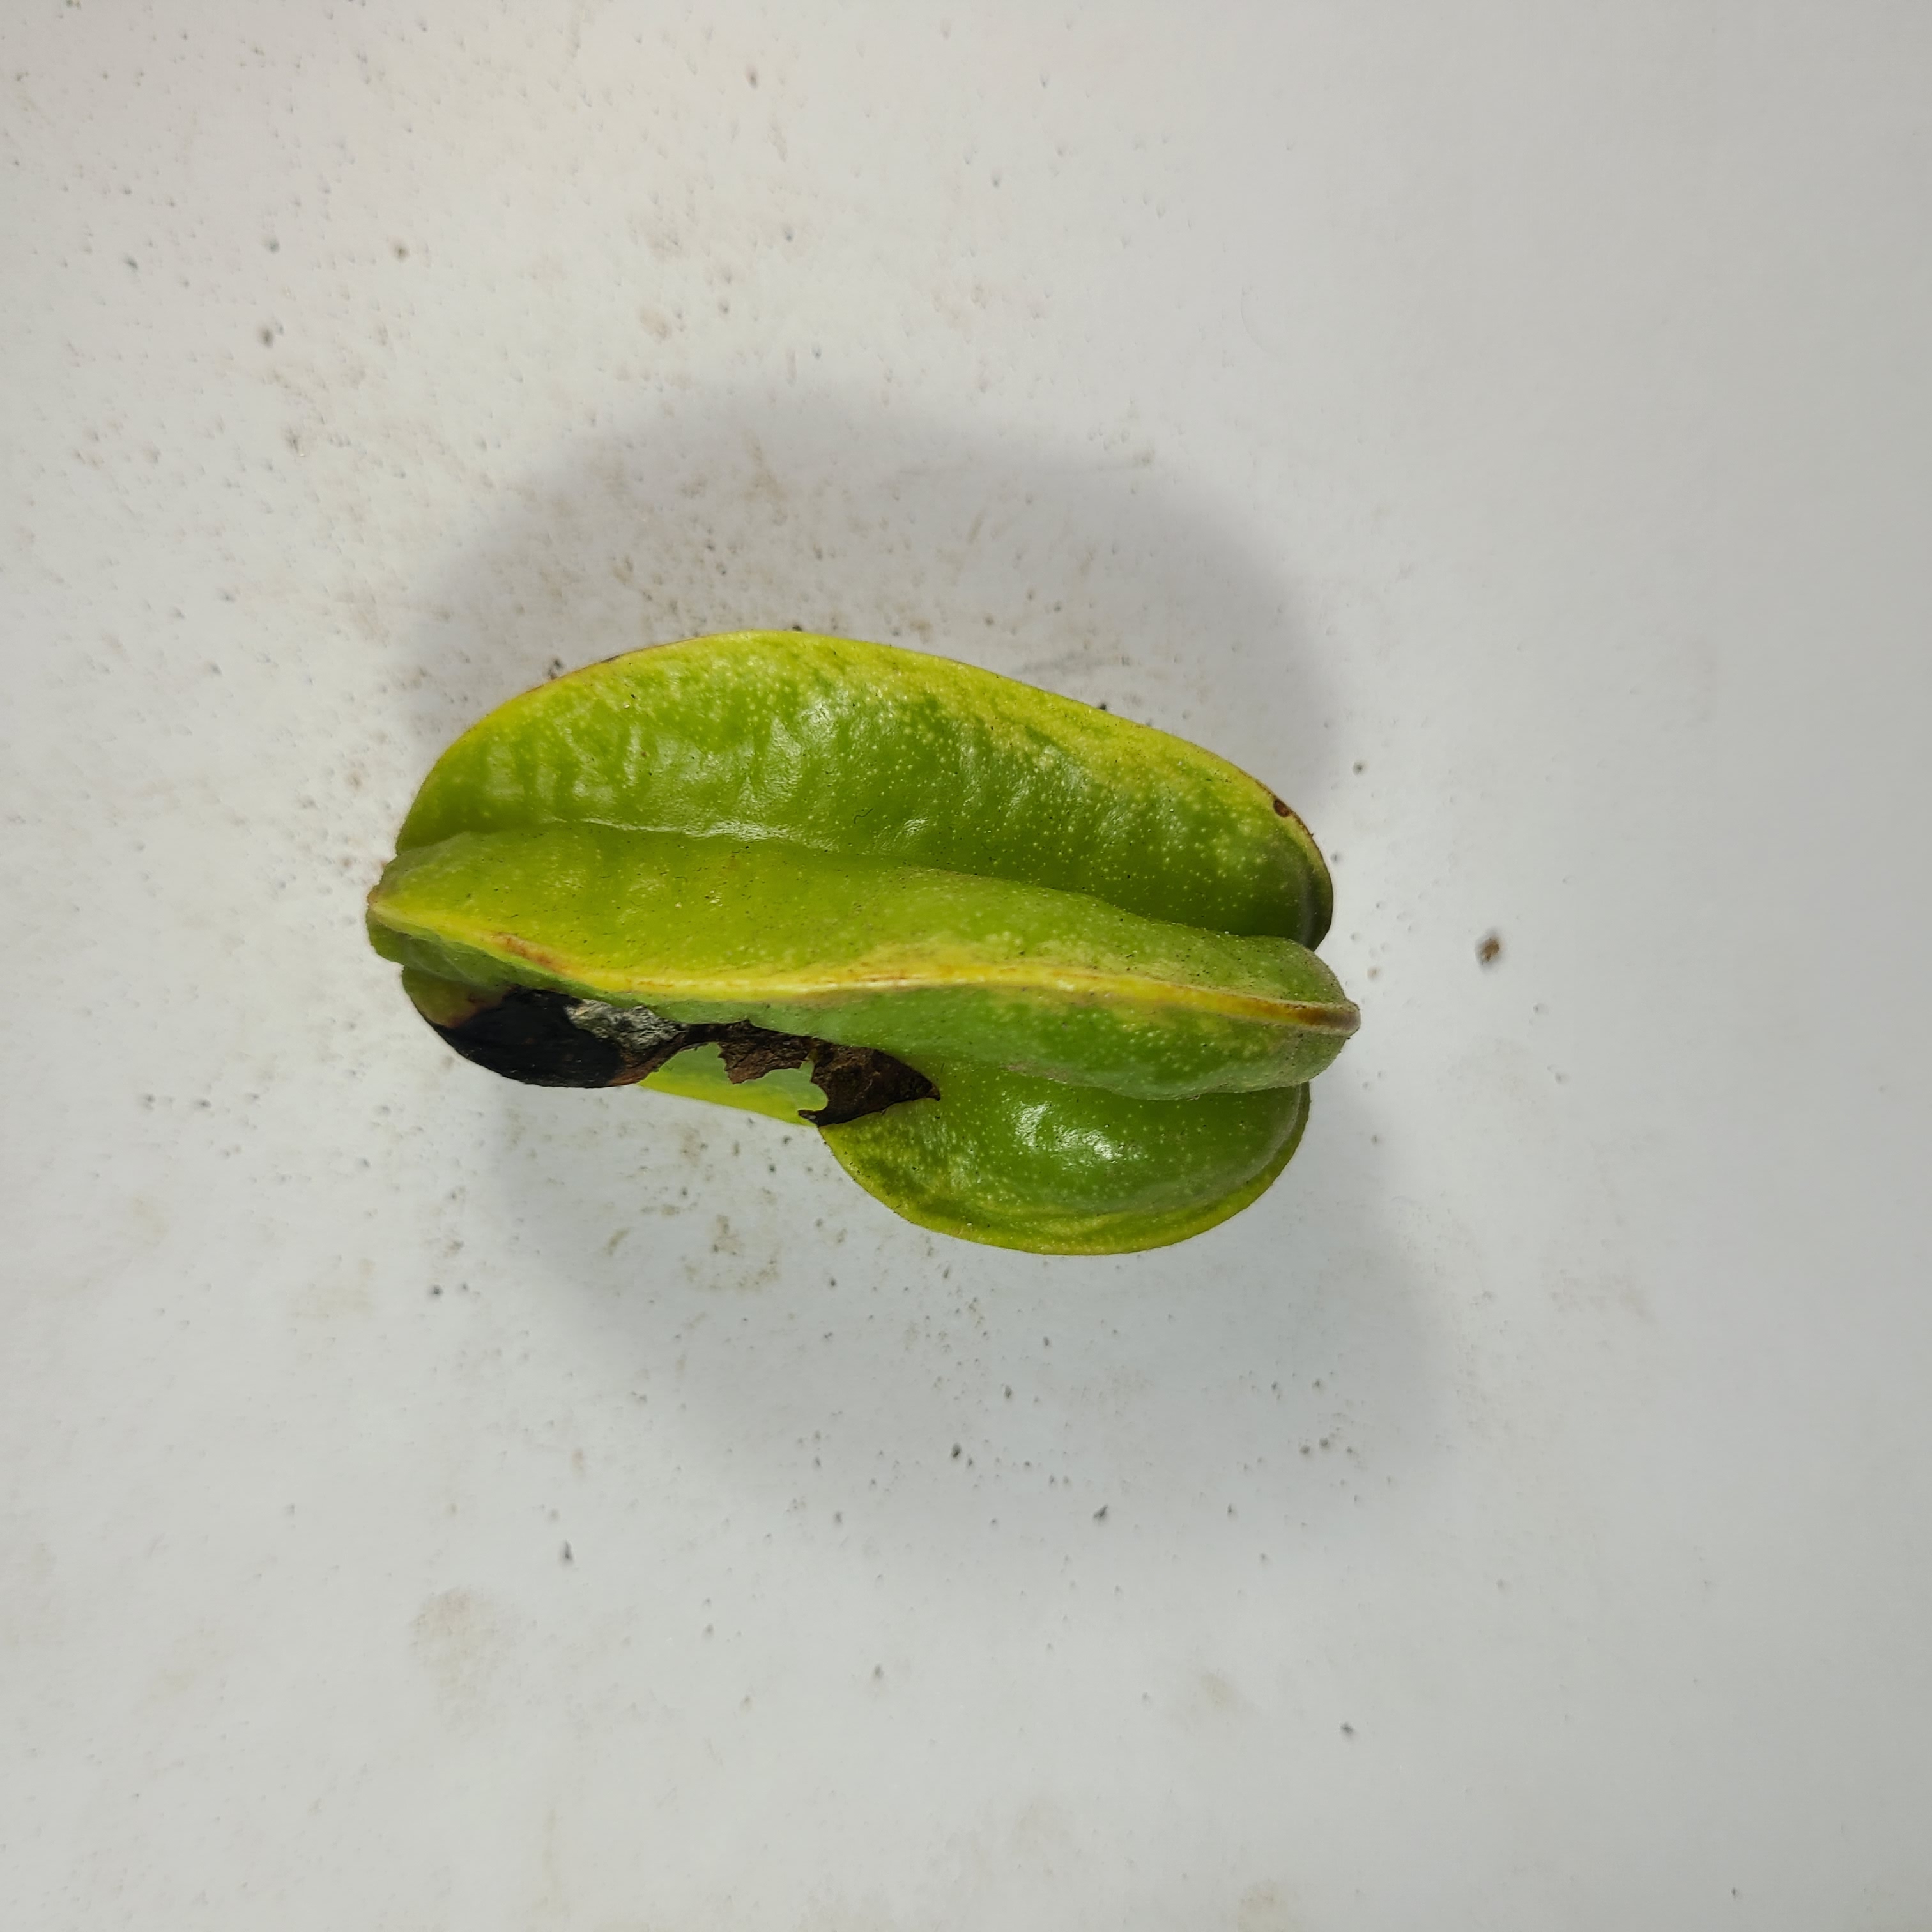
Label: Unhealthy Fruits